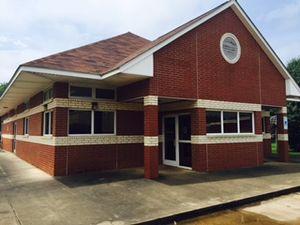
Mount Enterprise est une ville située au sud du comté de Rusk, au Texas, aux États-Unis. La ville est fondée en 1832.